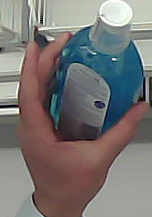
Product: sensodyne_mouthwash